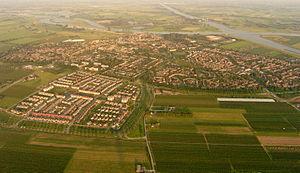
Wijk bij Duurstede est une commune et une petite ville des Pays-Bas, en province d'Utrecht, située directement à la frontière avec la Province de Gueldre.